Ricardo Lara

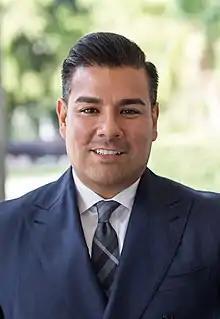
Official portrait, 2019

Ricardo Lara (born November 5, 1974) is an American politician who is currently serving as the 8th Insurance Commissioner of California. Lara was elected during the 2018 election, defeating former California insurance commissioner Steve Poizner.